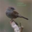
Label: bird